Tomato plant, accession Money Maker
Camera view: vertical (180 deg); turntable rotation: 180 degrees
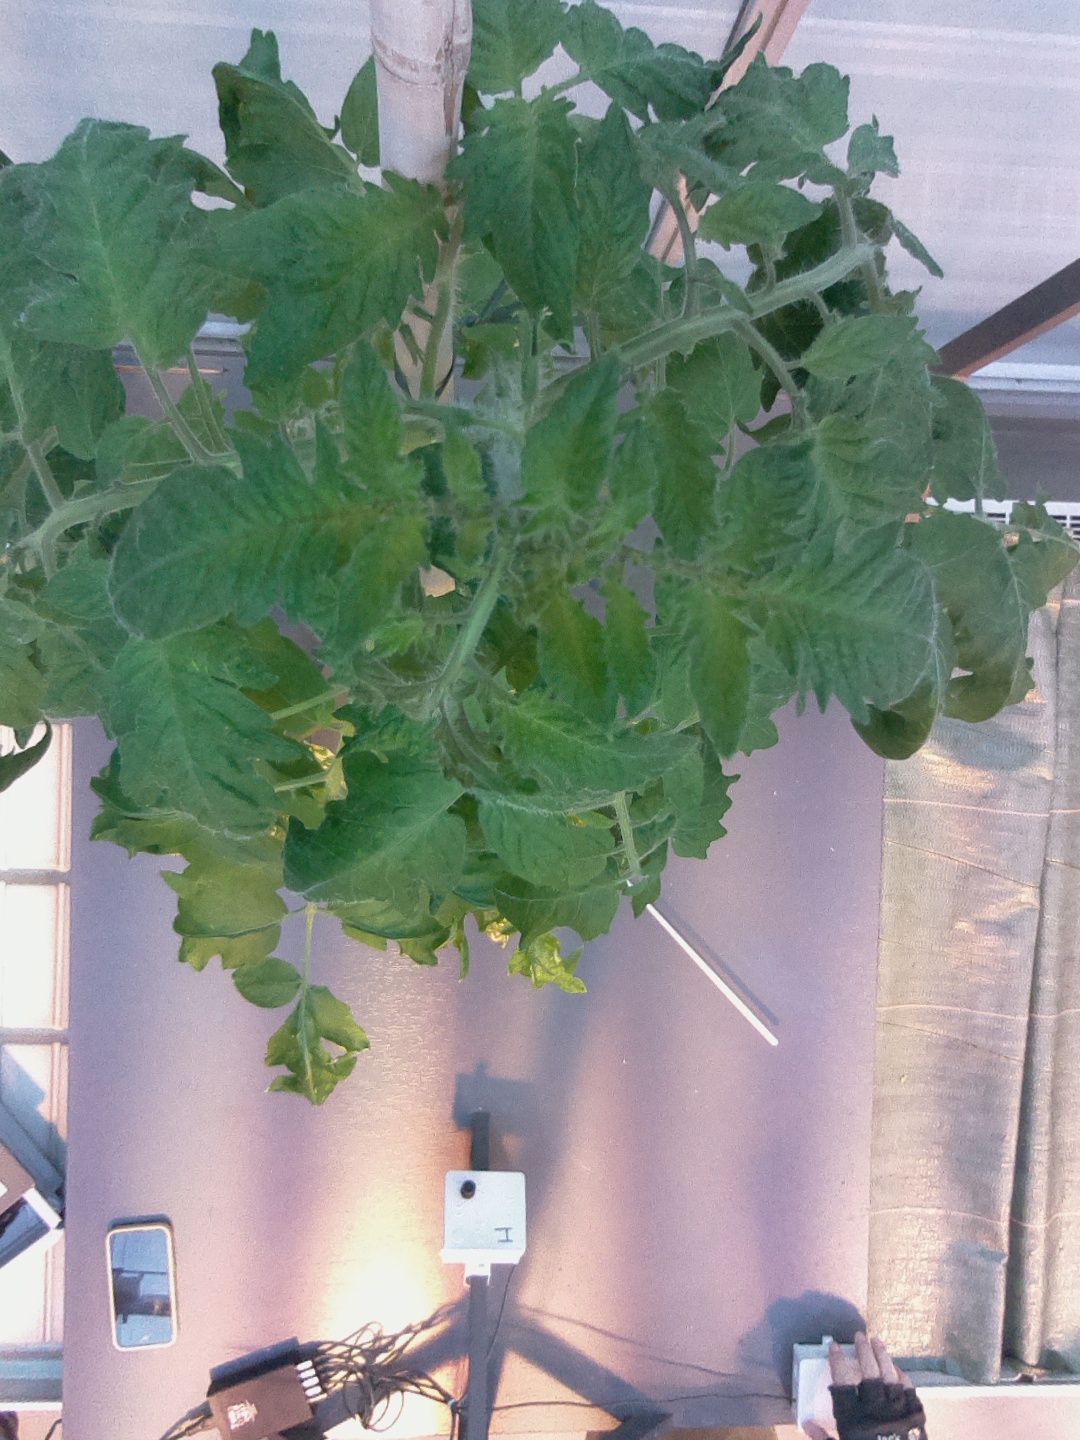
BBCH growth stage 61: 10%-20% of flowers open